Leaving group

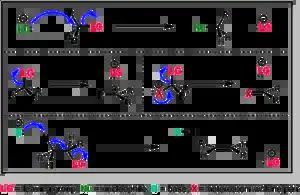
Common mechanistic contexts that involve the departure of a nucleofugal leaving group. The leaving group (LG) is shown in red. Top: S2 reaction; middle/left: first step of S1 and E1 reactions; middle/right: second step of E1cb, A2, and B2 reactions; bottom: E2 reaction.

In organic chemistry, a leaving group typically means a molecular fragment that departs with an electron pair during a reaction step with heterolytic bond cleavage. In this usage, a "leaving group" is a less formal but more commonly used synonym of the term "nucleofuge"; although IUPAC gives the term a broader definition.